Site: brandenburg
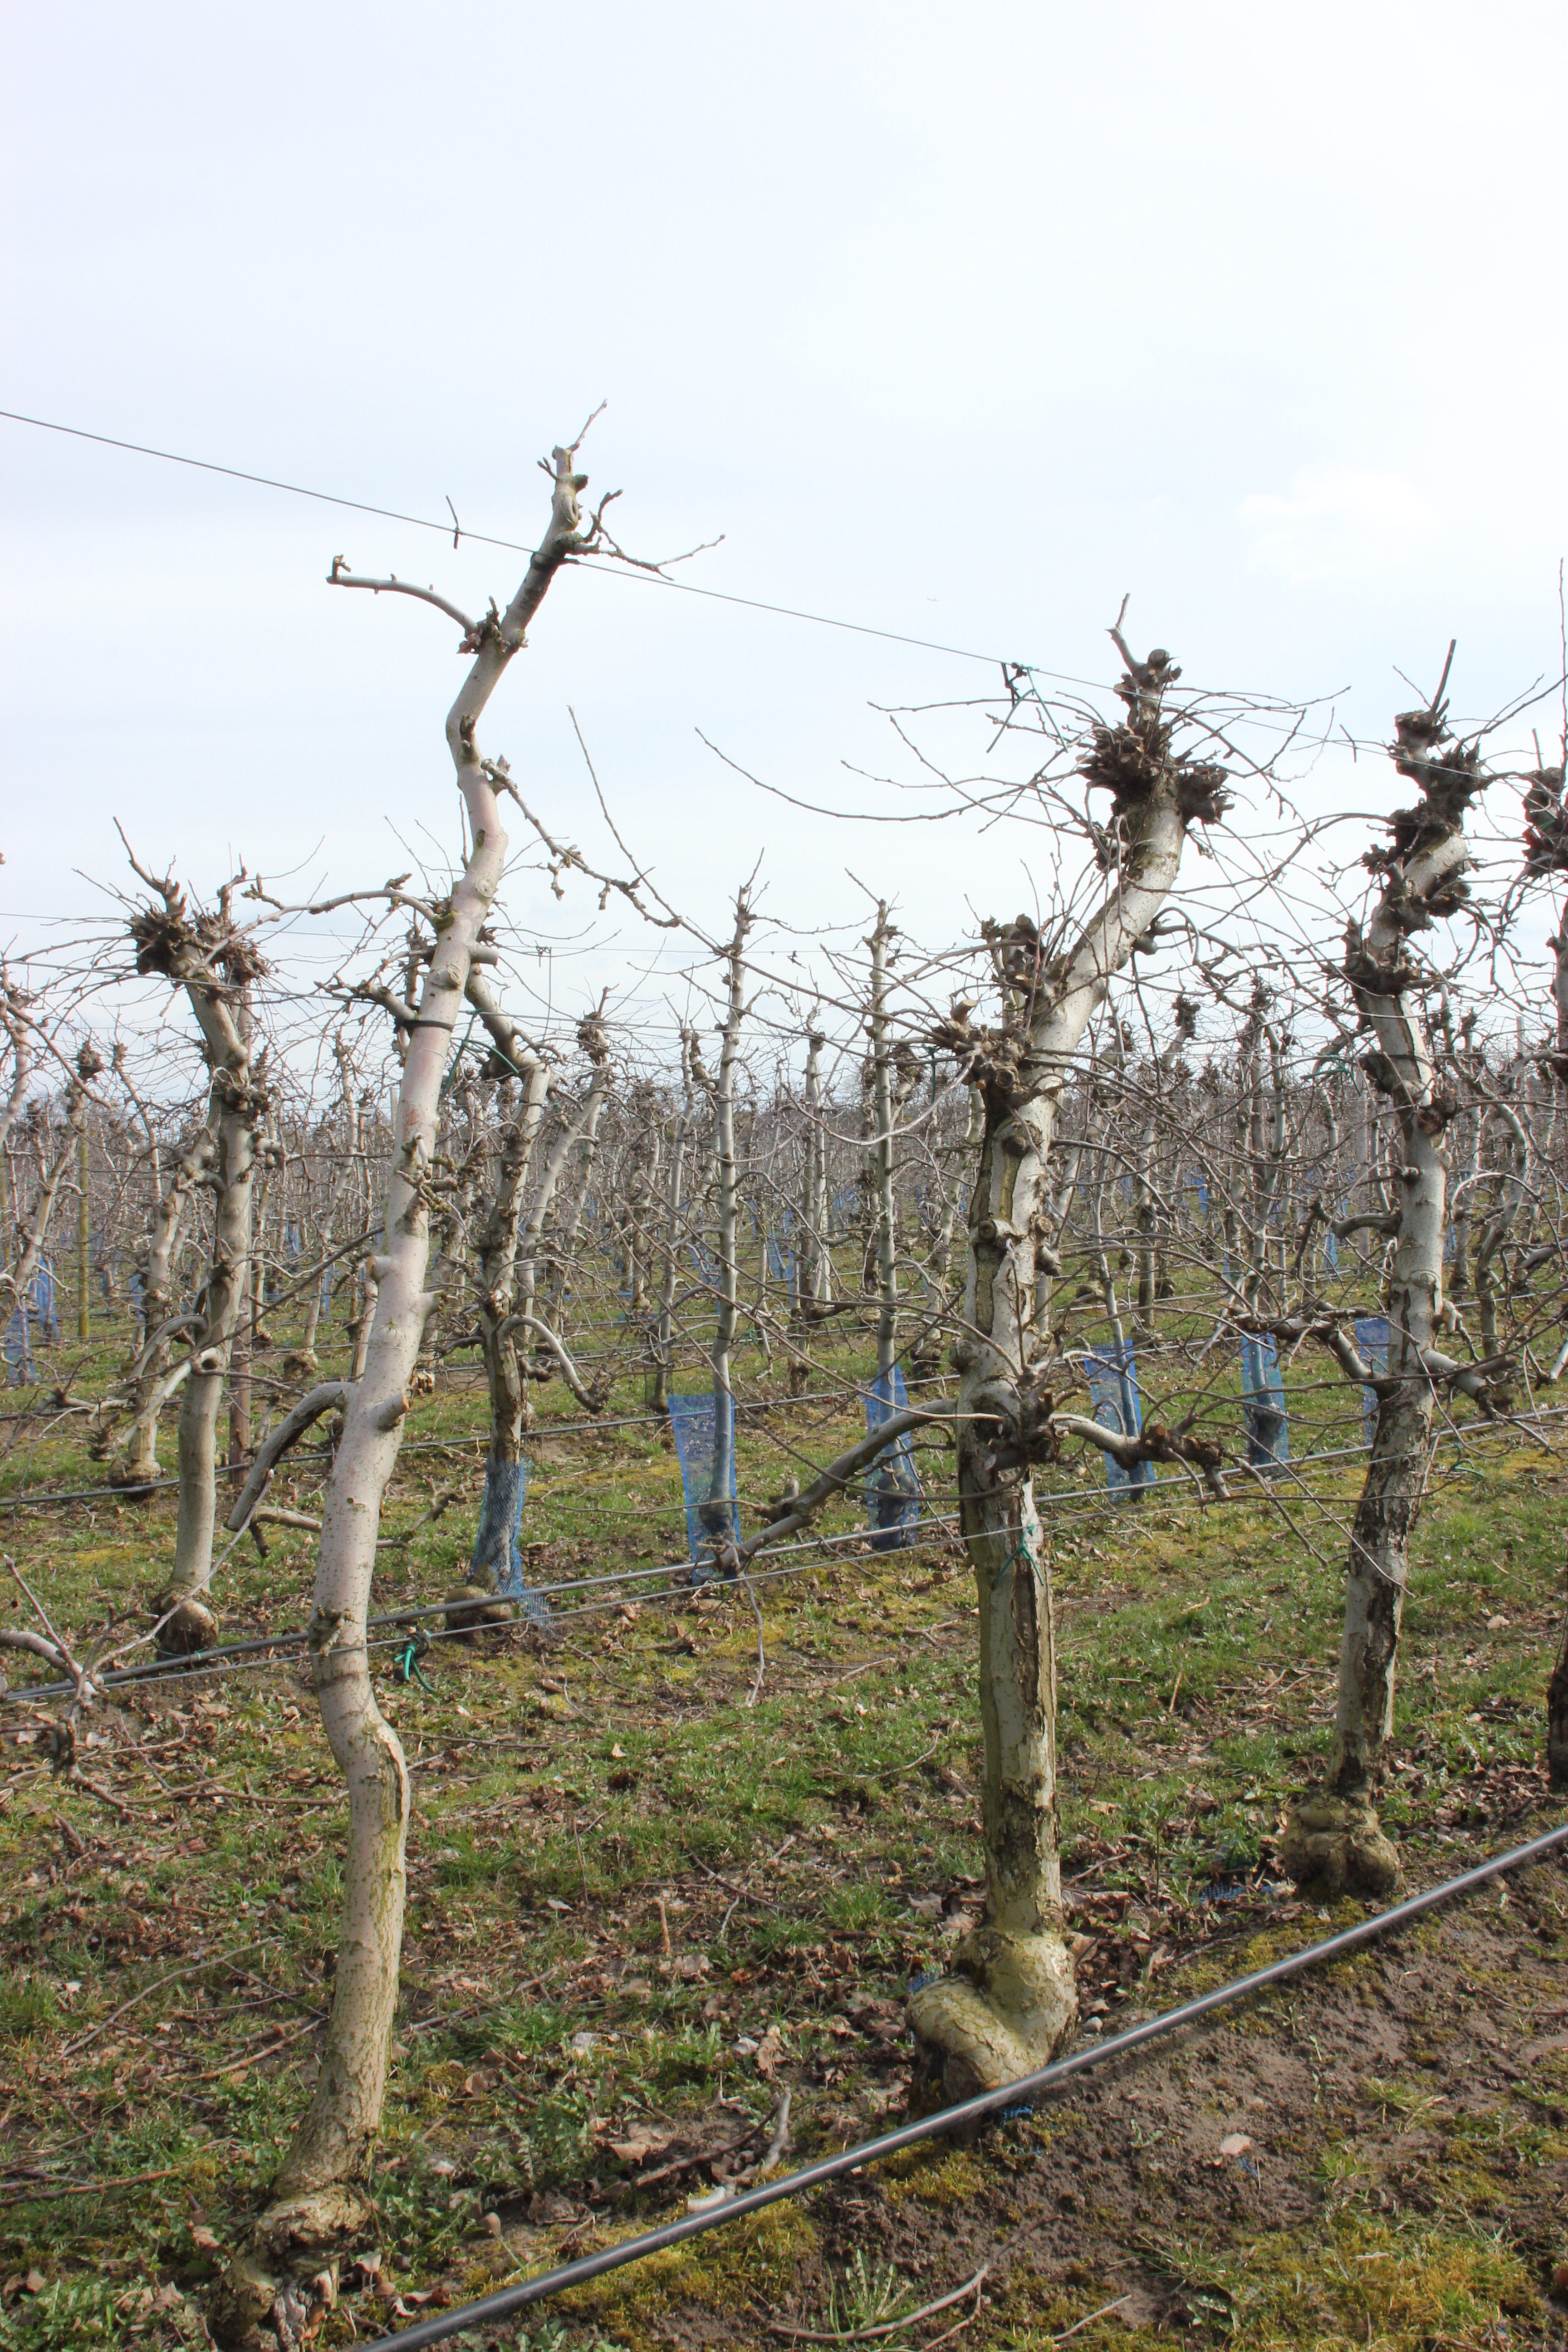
Growth stage (BBCH 01): Bud development